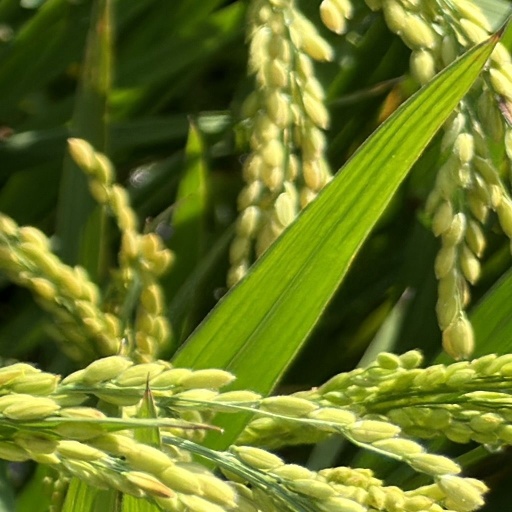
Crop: rice